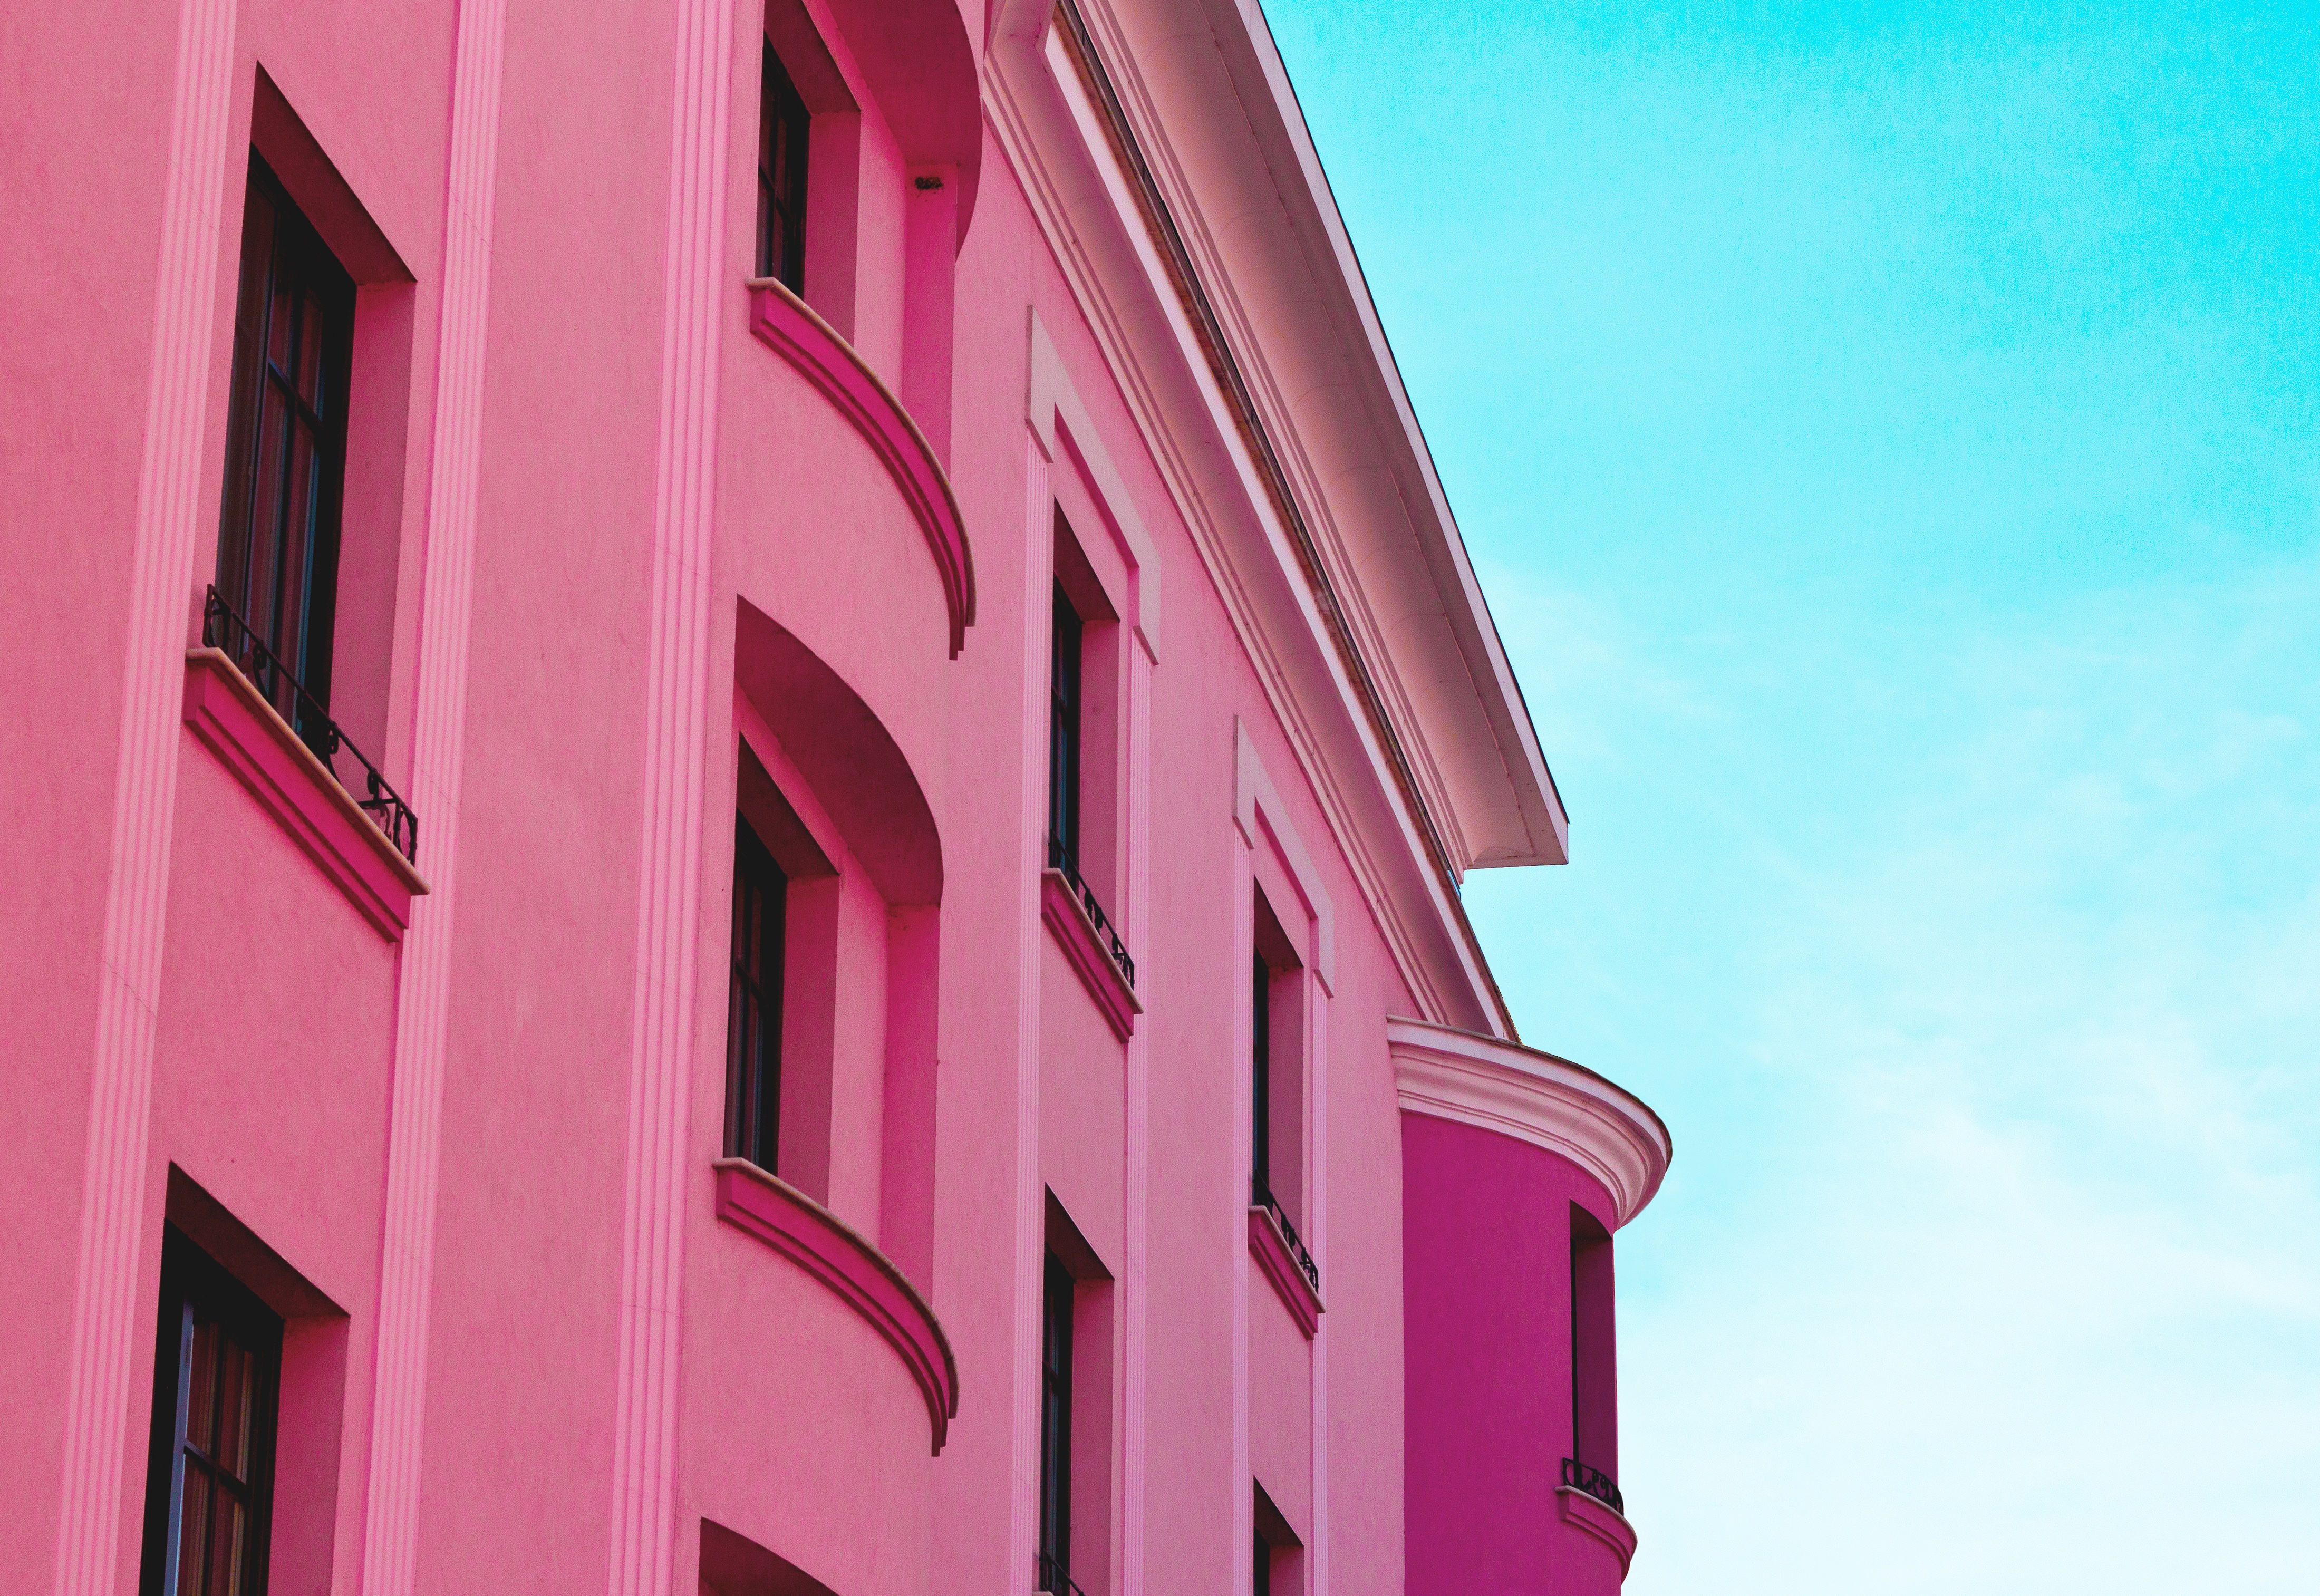
architecture, house, window, building, skyscraper, line, red, color, facade, lines, shape